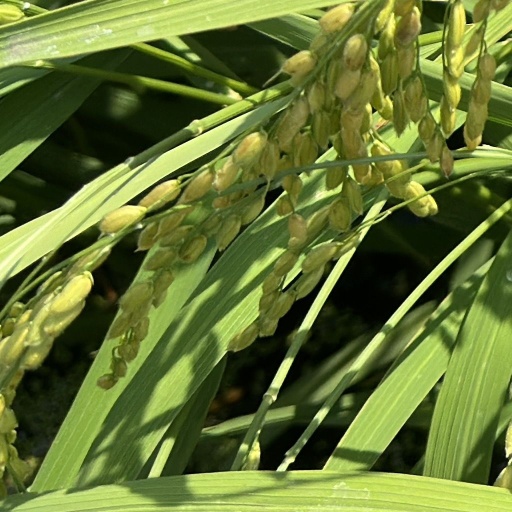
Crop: rice